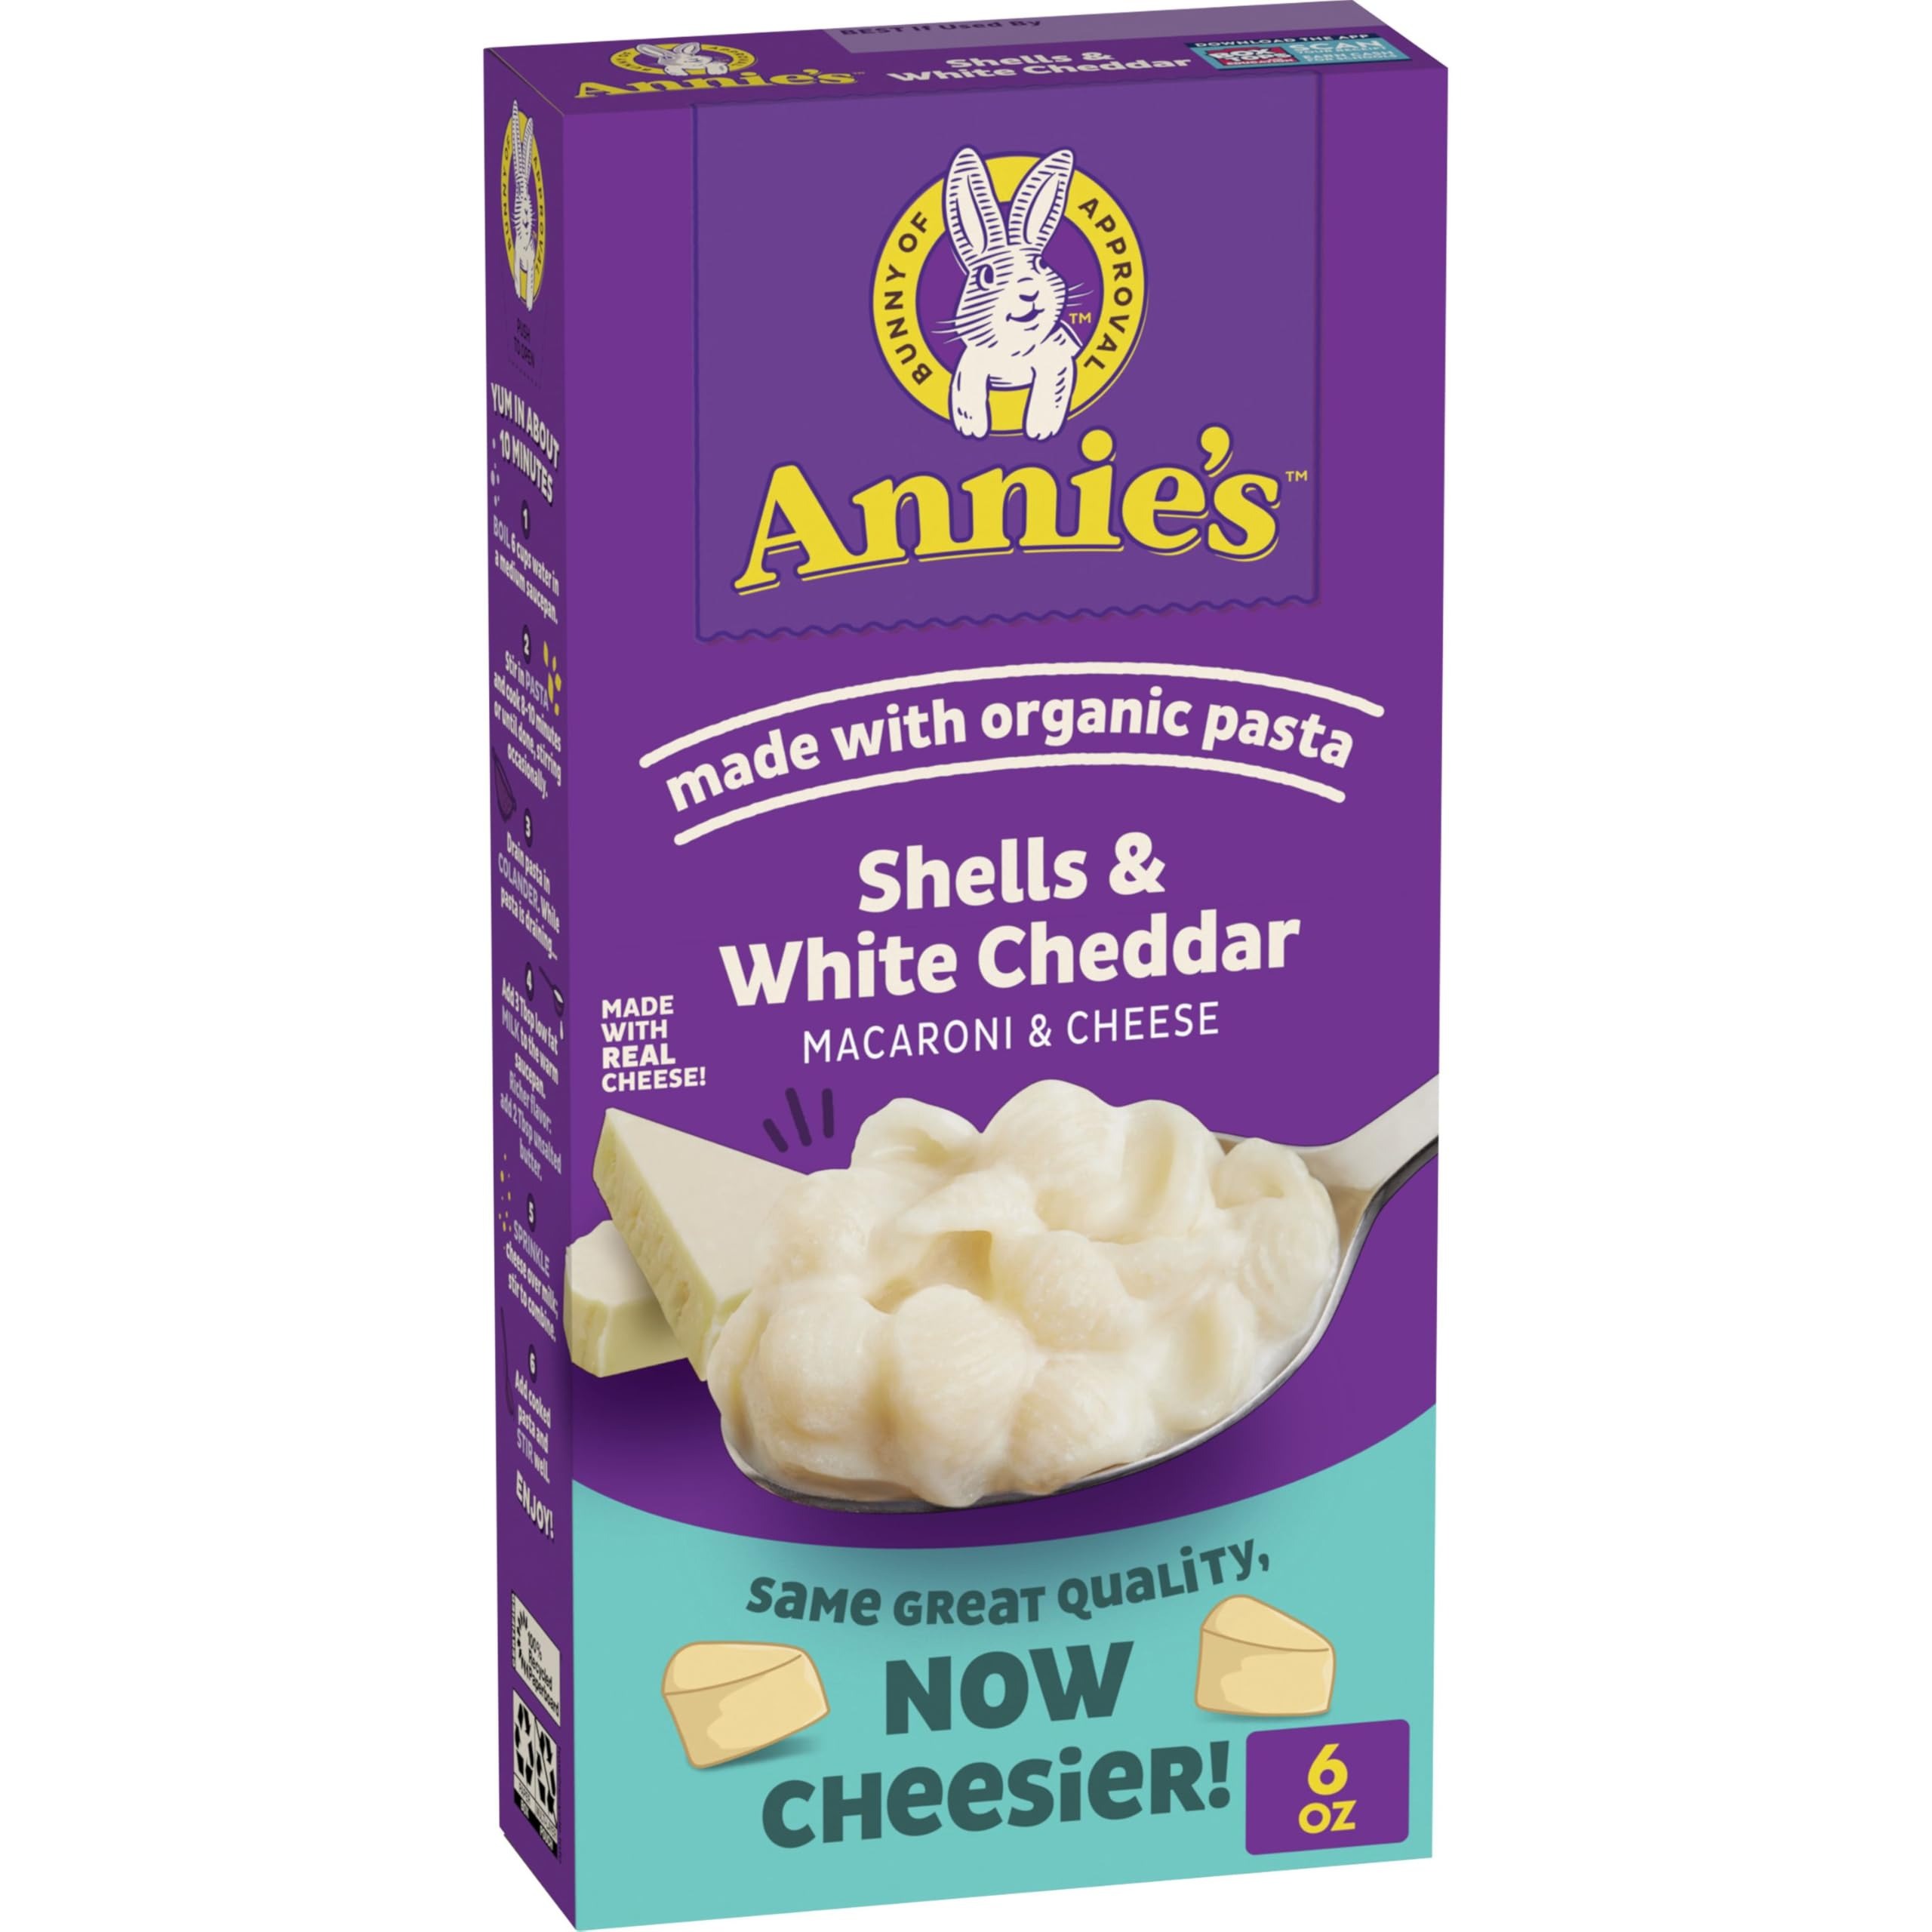
Item Name: Annie's White Cheddar Shells Macaroni and Cheese with Organic Pasta, 6 oz
Bullet Point 1: EASY MEAL ADDITION: Annie's white cheddar mac and cheese ready in just 10 minutes for a tasty kids food option or part of a quick family meal
Bullet Point 2: CREAMY AND CHEESY: Annie's macaroni and cheese to bring creamy, cheesy goodness to your family dinner table with organic pasta shells and real white cheddar cheese
Bullet Point 3: NO ARTIFICIAL FLAVORS: Delicious kids mac and cheese made with no artificial flavors or synthetic colors
Bullet Point 4: TASTY VERSATILITY: Mac and cheese perfect as a side dish; in recipes like baked bacon mac and cheese, or paired with chicken nuggets
Bullet Point 5: CONTAINS: One 6 oz box of Annie's White Cheddar Shells Mac N Cheese Dinner with Organic Pasta
Value: 6.0
Unit: Ounce

Price: 1.99